Darren Star

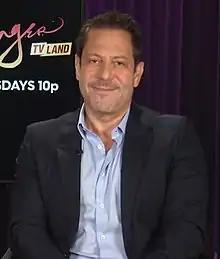
Star interviewed on "Sidewalks Entertainment" about Younger in 2017

Darren Star (born July 25, 1961) is an American writer, director and producer of film and television. He is best known for creating the television series "Beverly Hills, 90210" (1990–2000), "Melrose Place" (1992–1999), "Sex and the City" (1998–2004), "Younger" (2015–2021), "Emily in Paris" (2020–present), and "Uncoupled" (2022).